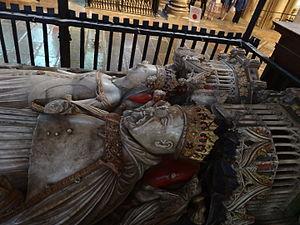
Henri IV est roi d'Angleterre de 1399 à sa mort. Il est également seigneur d'Irlande de 1399 à 1413, et revendique les prétentions de son grand-père Édouard III sur le trône de France, en pleine guerre de Cent Ans. Il voit le jour au château de Bolingbroke dans le Lincolnshire, ce qui lui vaut son autre nom, Henri Bolingbroke.